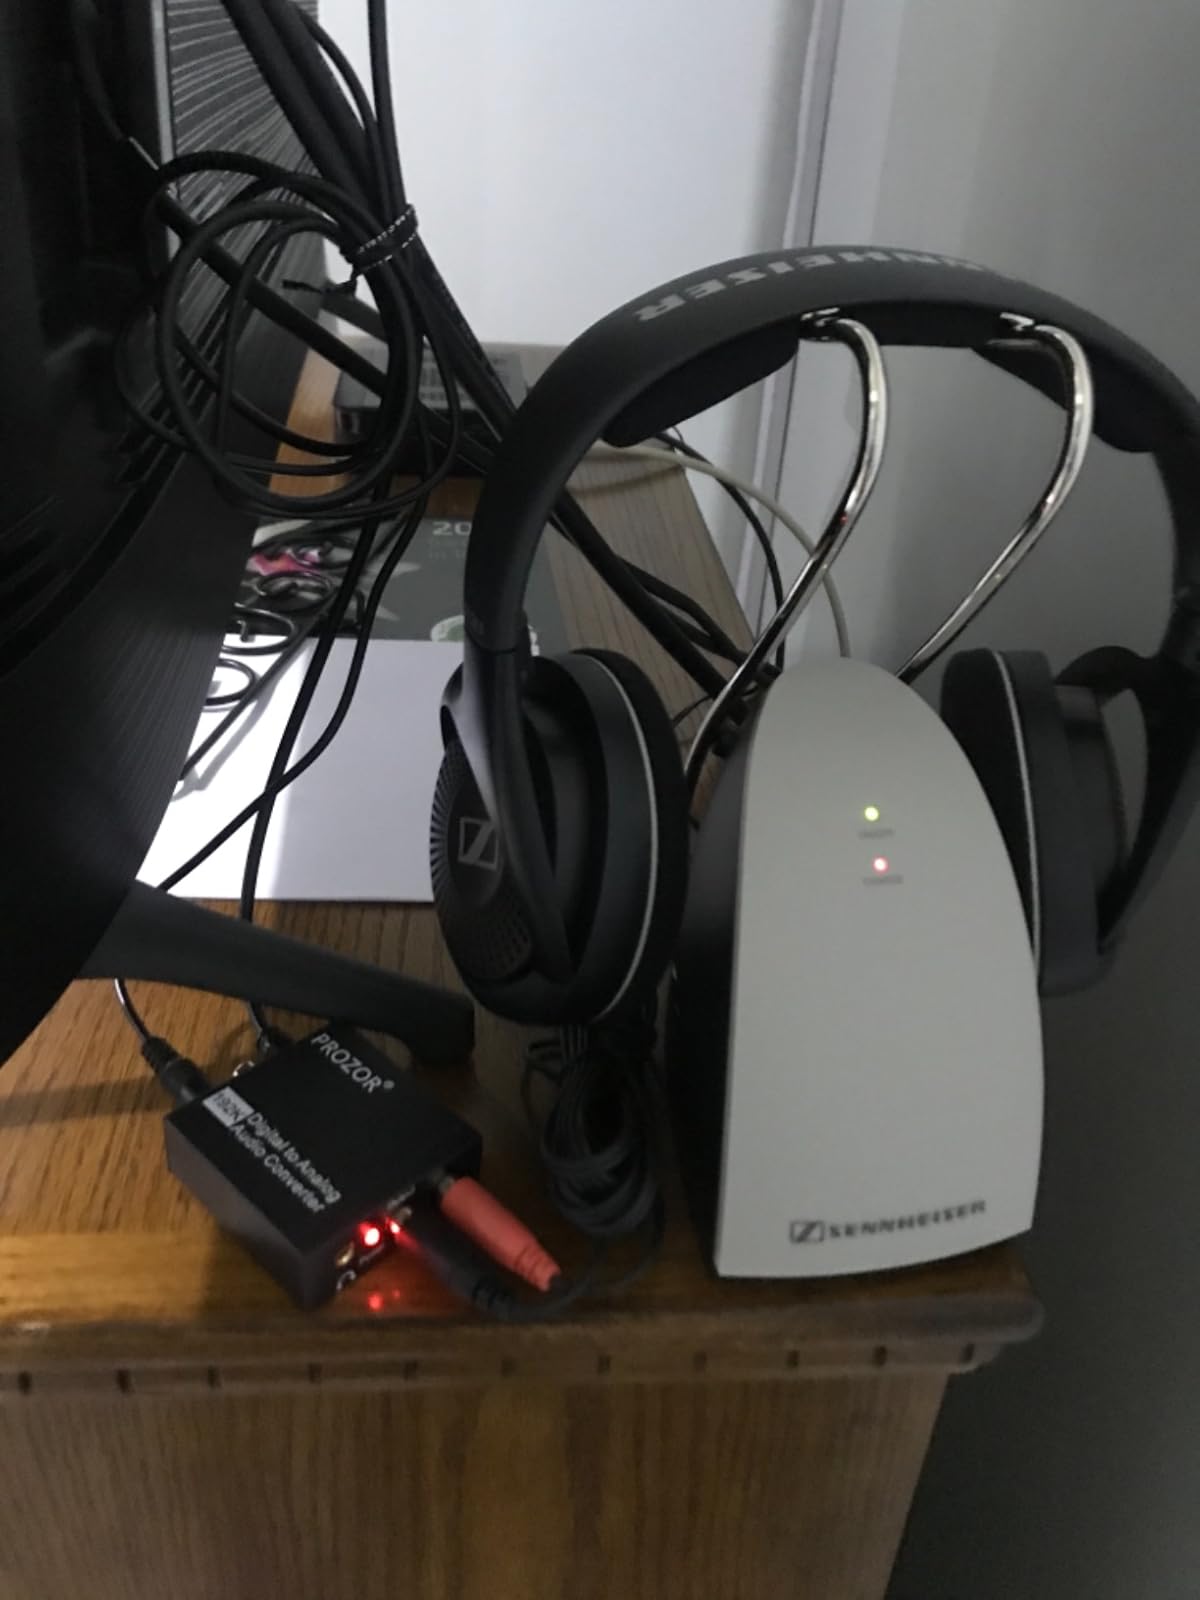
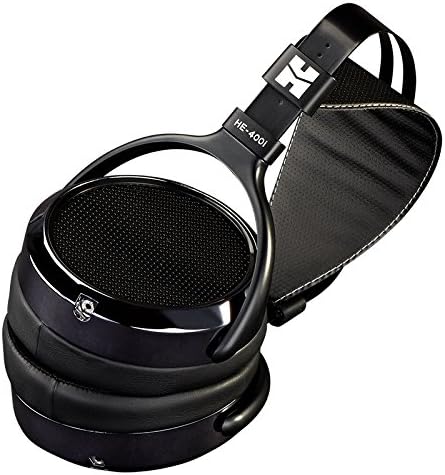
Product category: headphones
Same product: no